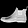
Label: Ankle boot